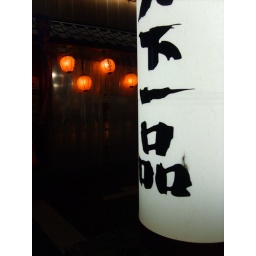
signs near my house in kanda.